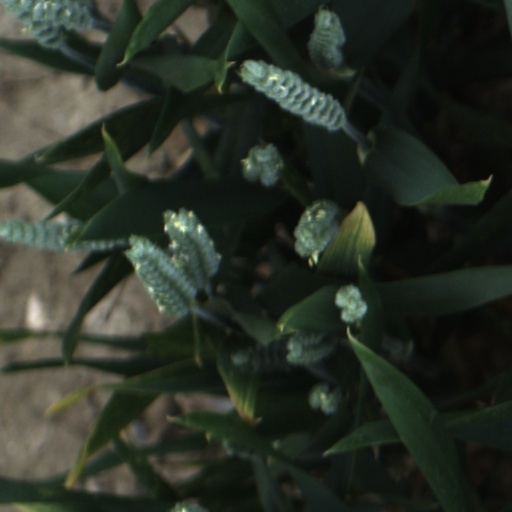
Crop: wheat